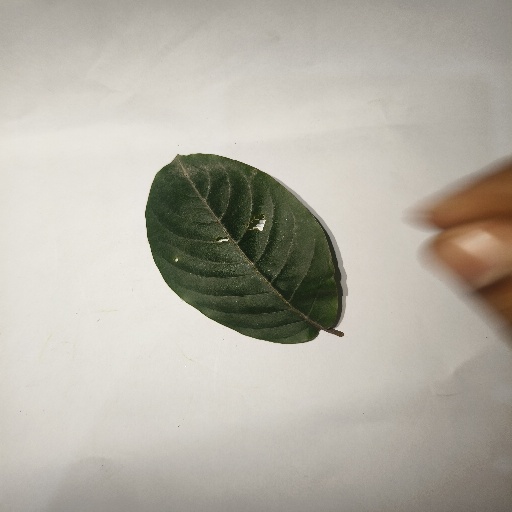
Species: HariTaki
Leaf condition: Shot Hole